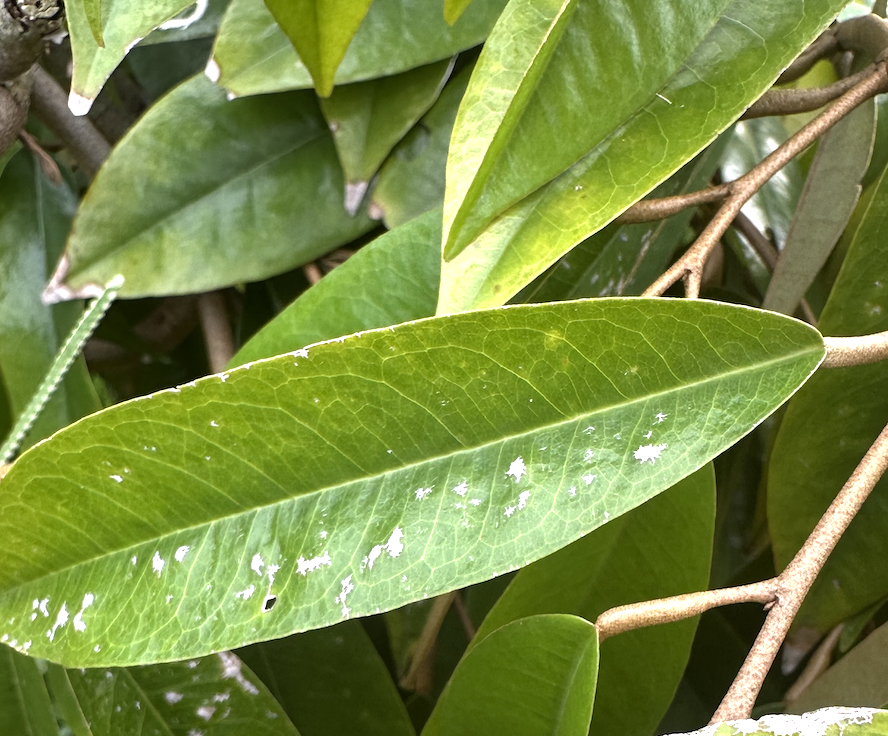
Label: mealybug_infestation